Ice hockey in Saskatchewan

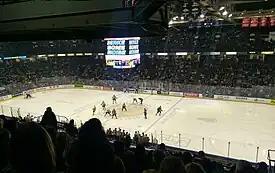
The Saskatoon Blades and Regina Pats face off in the 2023 WHL playoffs at SaskTel Centre

Saskatchewan has a long tradition of junior hockey. The Saskatchewan Junior Hockey League operated as the top level of amateur hockey in the province from 1948 to 1966. In 1966, half a decade before helping found the WHA, Bill Hunter was the owner, manager, and coach of the Edmonton Oil Kings; he joined forces with three SJHL owners—Scotty Munro of the Estevan Bruins, Del Murphy of the Regina Pats, and Jim Piggott of the Saskatoon Blades—to found the Canadian Major Junior Hockey League in an attempt to create a western Canadian league that could compete with the larger amateur associations in eastern Canada. The Weyburn Red Wings and Moose Jaw Canucks also left the SJHL to join the fledgling league, but the Canadian Amateur Hockey Association (CAHA) labelled it an "outlaw league" and suspended its teams from competing for the Memorial Cup. However, the new league held together and when the CAHA reorganized Canadian junior hockey in 1971, it recognized the CMJHL, now called the Western Canada Hockey League, as one of three top tier junior leagues in the country. In 1978 that league was renamed again as the Western Hockey League (WHL), which today features five Saskatchewan teams: the Blades and Pats are joined by the Moose Jaw Warriors, the Prince Albert Raiders, and the Swift Current Broncos. Since the founding of the WHL, the Pats have won two league titles and one Memorial Cup; however, their history dates back to 1917, and the team has won four Memorial Cup championships overall. The Raiders and Broncos have each won one Memorial Cup title. The Memorial Cup tournament has been hosted in Saskatchewan nine times, most recently in Regina in 2018.